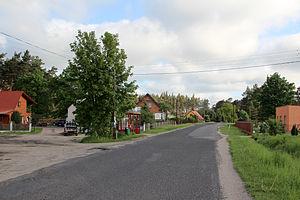
Bielawa Dolna est une localité polonaise de la gmina de Pieńsk, située dans le powiat de Zgorzelec en voïvodie de Basse-Silésie.